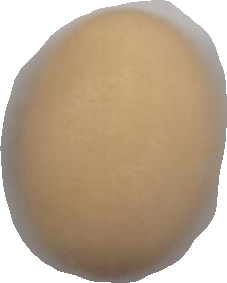
Variety: Anjasmoro